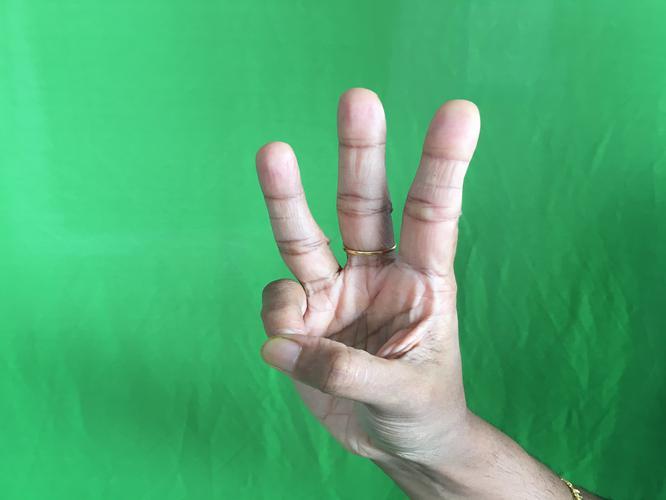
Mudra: Trishulam
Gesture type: single_hand